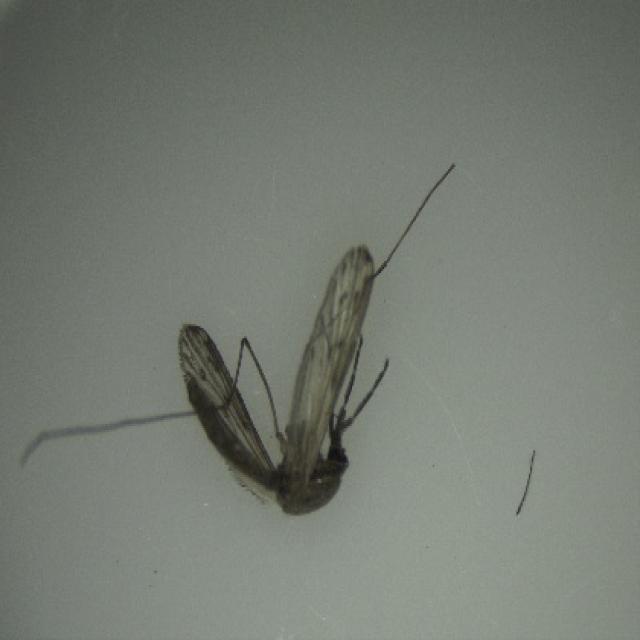
Species: anopheles_sinensis